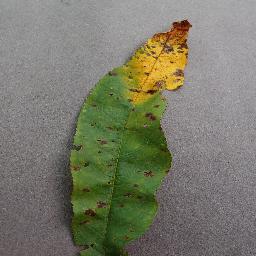
Label: Peach___Bacterial_spot